Hiraab Imamate

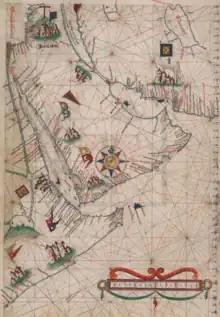
Late 17th Century Mogadishu

The Hiraab Imamate was the successor state of the Ajuran Sultanate. The reason for their rebellion was the Ajuran rulers, in the end, became extremely prideful, neglected the sharia and imposed a heavy taxation on their subjects which was the main reason for the rebellion.